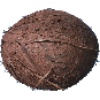
Label: cocos